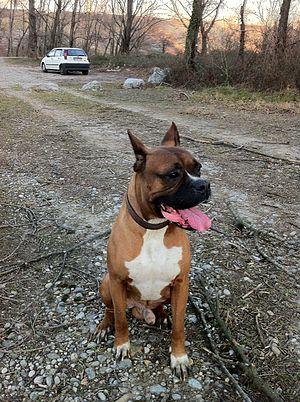
Chien boxer mâle